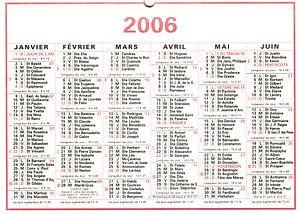
Éléments du Comput ecclésiastique au bas du mois de février sur un calendrier de l'année 2006.
Le calcul de la date de Pâques permet de déterminer le jour de Pâques et donc celui des célébrations qui s'y réfèrent. La définition précise du jour de Pâques fut établie en 325 par le concile de Nicée. Les Pères du concile réunis par l'empereur Constantin la fixèrent ainsi :